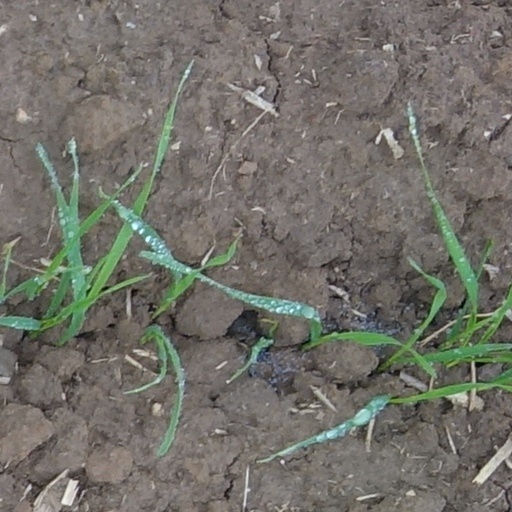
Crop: wheat